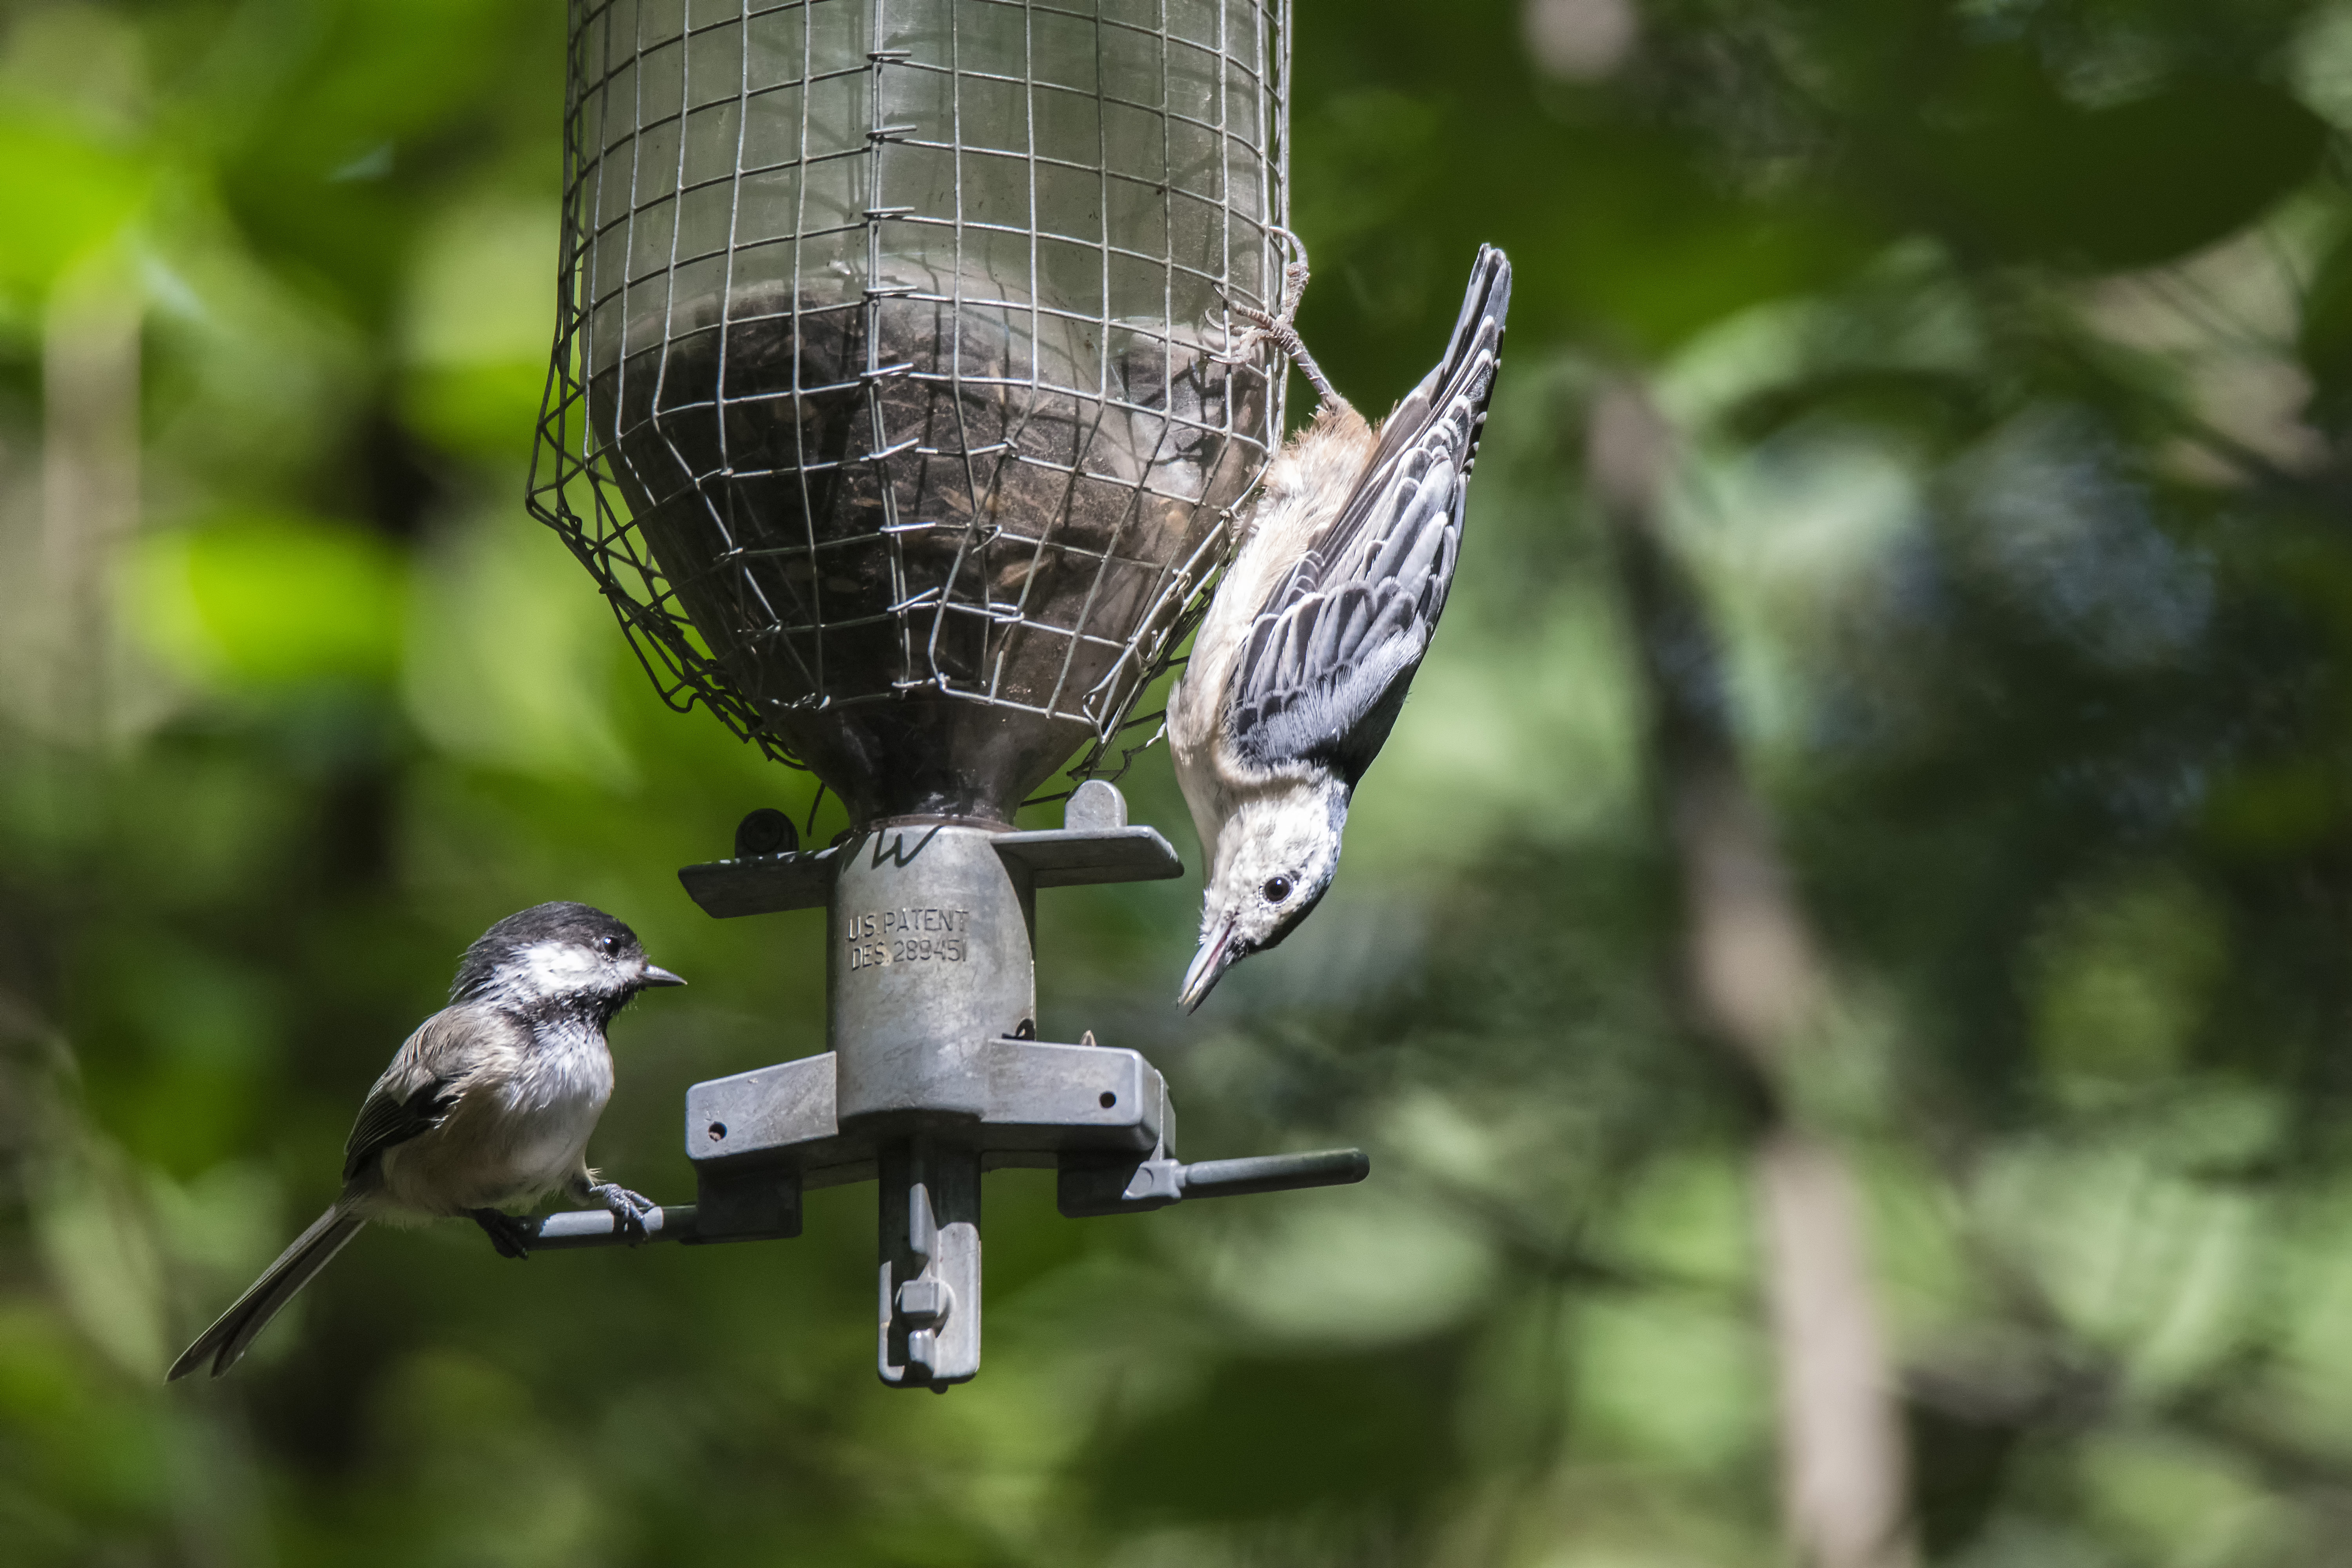
branch, bird, wing, white, wildlife, fauna, canada, a, quebec, blanche, sherbrooke, oiseau, sittelle, poitrine, breasted, nuthatch, perching bird